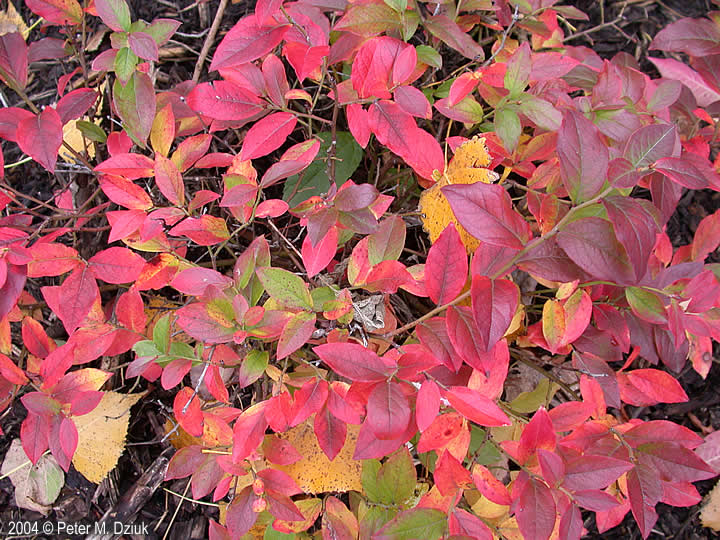
Labels: Blueberry leaf, Blueberry leaf, Blueberry leaf, Blueberry leaf, Blueberry leaf, Blueberry leaf, Blueberry leaf, Blueberry leaf, Blueberry leaf